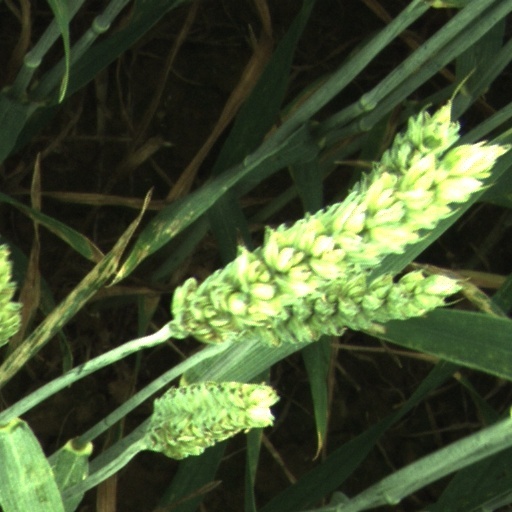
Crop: wheat